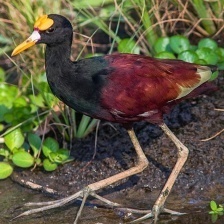
Species: NORTHERN JACANA
Scientific name: JACANA SPINOSA